DWJM

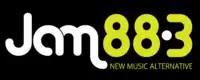
Logo from 2014 to 2023

Since 2013, the station became the home of playing songs from local and unsigned Filipino independent artists/bands through its supplemental program "Fresh Filter". Some indie acts became popular (and eventually rise into mainstream) such as Autotelic, Bullet Dumas, Yolanda Moon and others. The program ended in March 2017 and was replaced by "Locals Only", a program similar to "Fresh Filter".